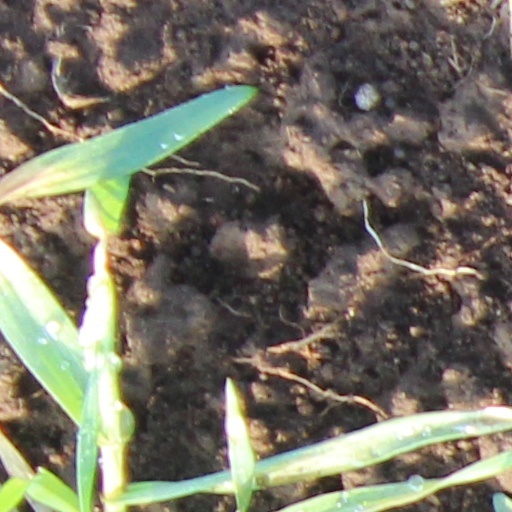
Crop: wheat